Lupita dolls

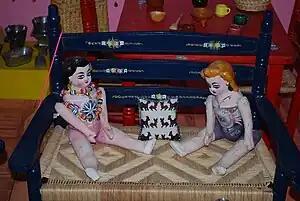
Two Lupita dolls on a toy bench at the Centro Cultural Mexiquense in Toluca

Lupita dolls, also known as cartonería dolls, are toys made from a very hard kind of papier-mâché which has its origins about 200 years ago in central Mexico. They were originally created as a substitute for the far more expensive porcelain dolls and maintained popularity until the second half of the 20th century, with its availability of plastic dolls. Today they are made only by certain artisans’ workshops in the city of Celaya, as collectors’ items. Since the 1990s, there have been efforts to revitalize the crafts by artists such as María Eugenia Chellet and Carolina Esparragoza sponsored by the government to maintain traditional techniques but update the designs and shapes.